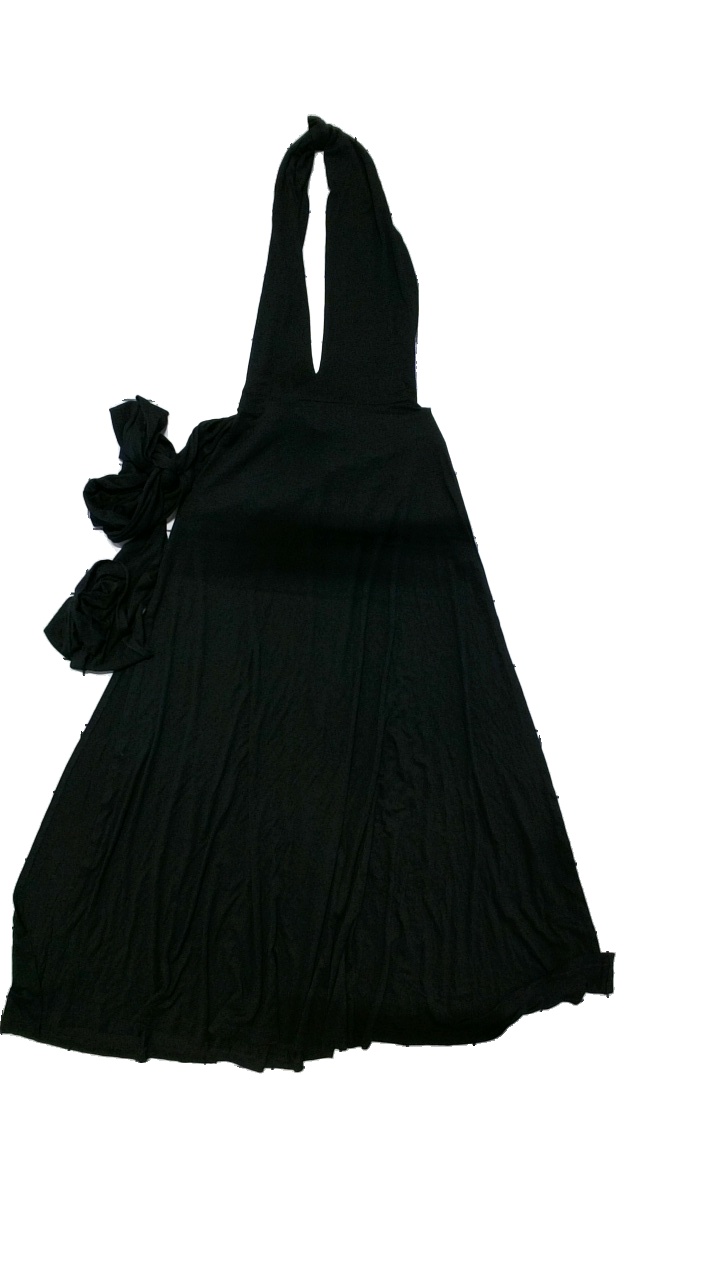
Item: Dress (Ladies)
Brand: Trendyol
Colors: Black
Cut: Loose
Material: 100% acetate
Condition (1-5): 4
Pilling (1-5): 3
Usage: Reuse
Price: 50-100